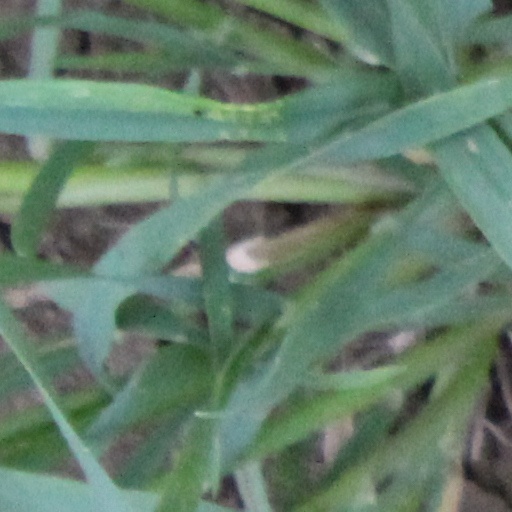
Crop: wheat